Esther Edwards Burr

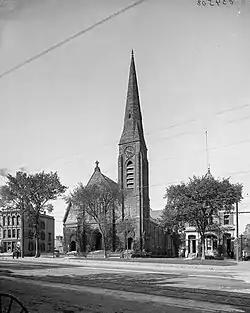
First Church of Northhampton, the church Esther initially attended before moving to Stockbridge.

Esther was a member of the church at Stockbridge and Northampton, and later the church in Newark.